Polina Landa

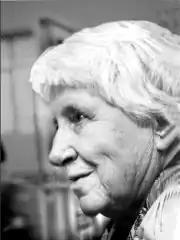
Polina Landa, from a 2010 publication

Landa was born in Kyiv, the daughter of Solomon V. Landa. Her family was Jewish. She graduated from high school in Moscow in 1948. She earned a master's degree in physics from Moscow State University in 1953, and completed her doctoral studies there in 1960; her dissertation research, "On the stability of self-oscillatory systems and automatic control systems in the presence of random influences", was written under advisor Sergei Pavlovich Strelkov. She defended a second dissertation, "Investigation of the dynamic and statistical characteristics of optical quantum generators and amplifiers", in 1972.